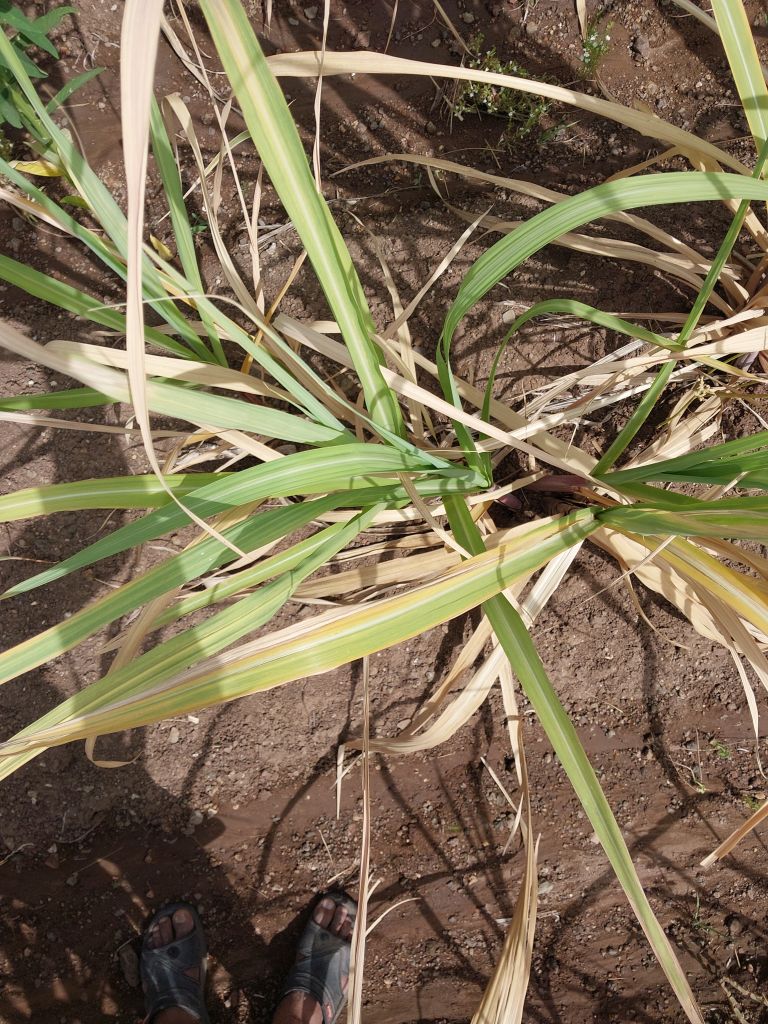
Label: Smut